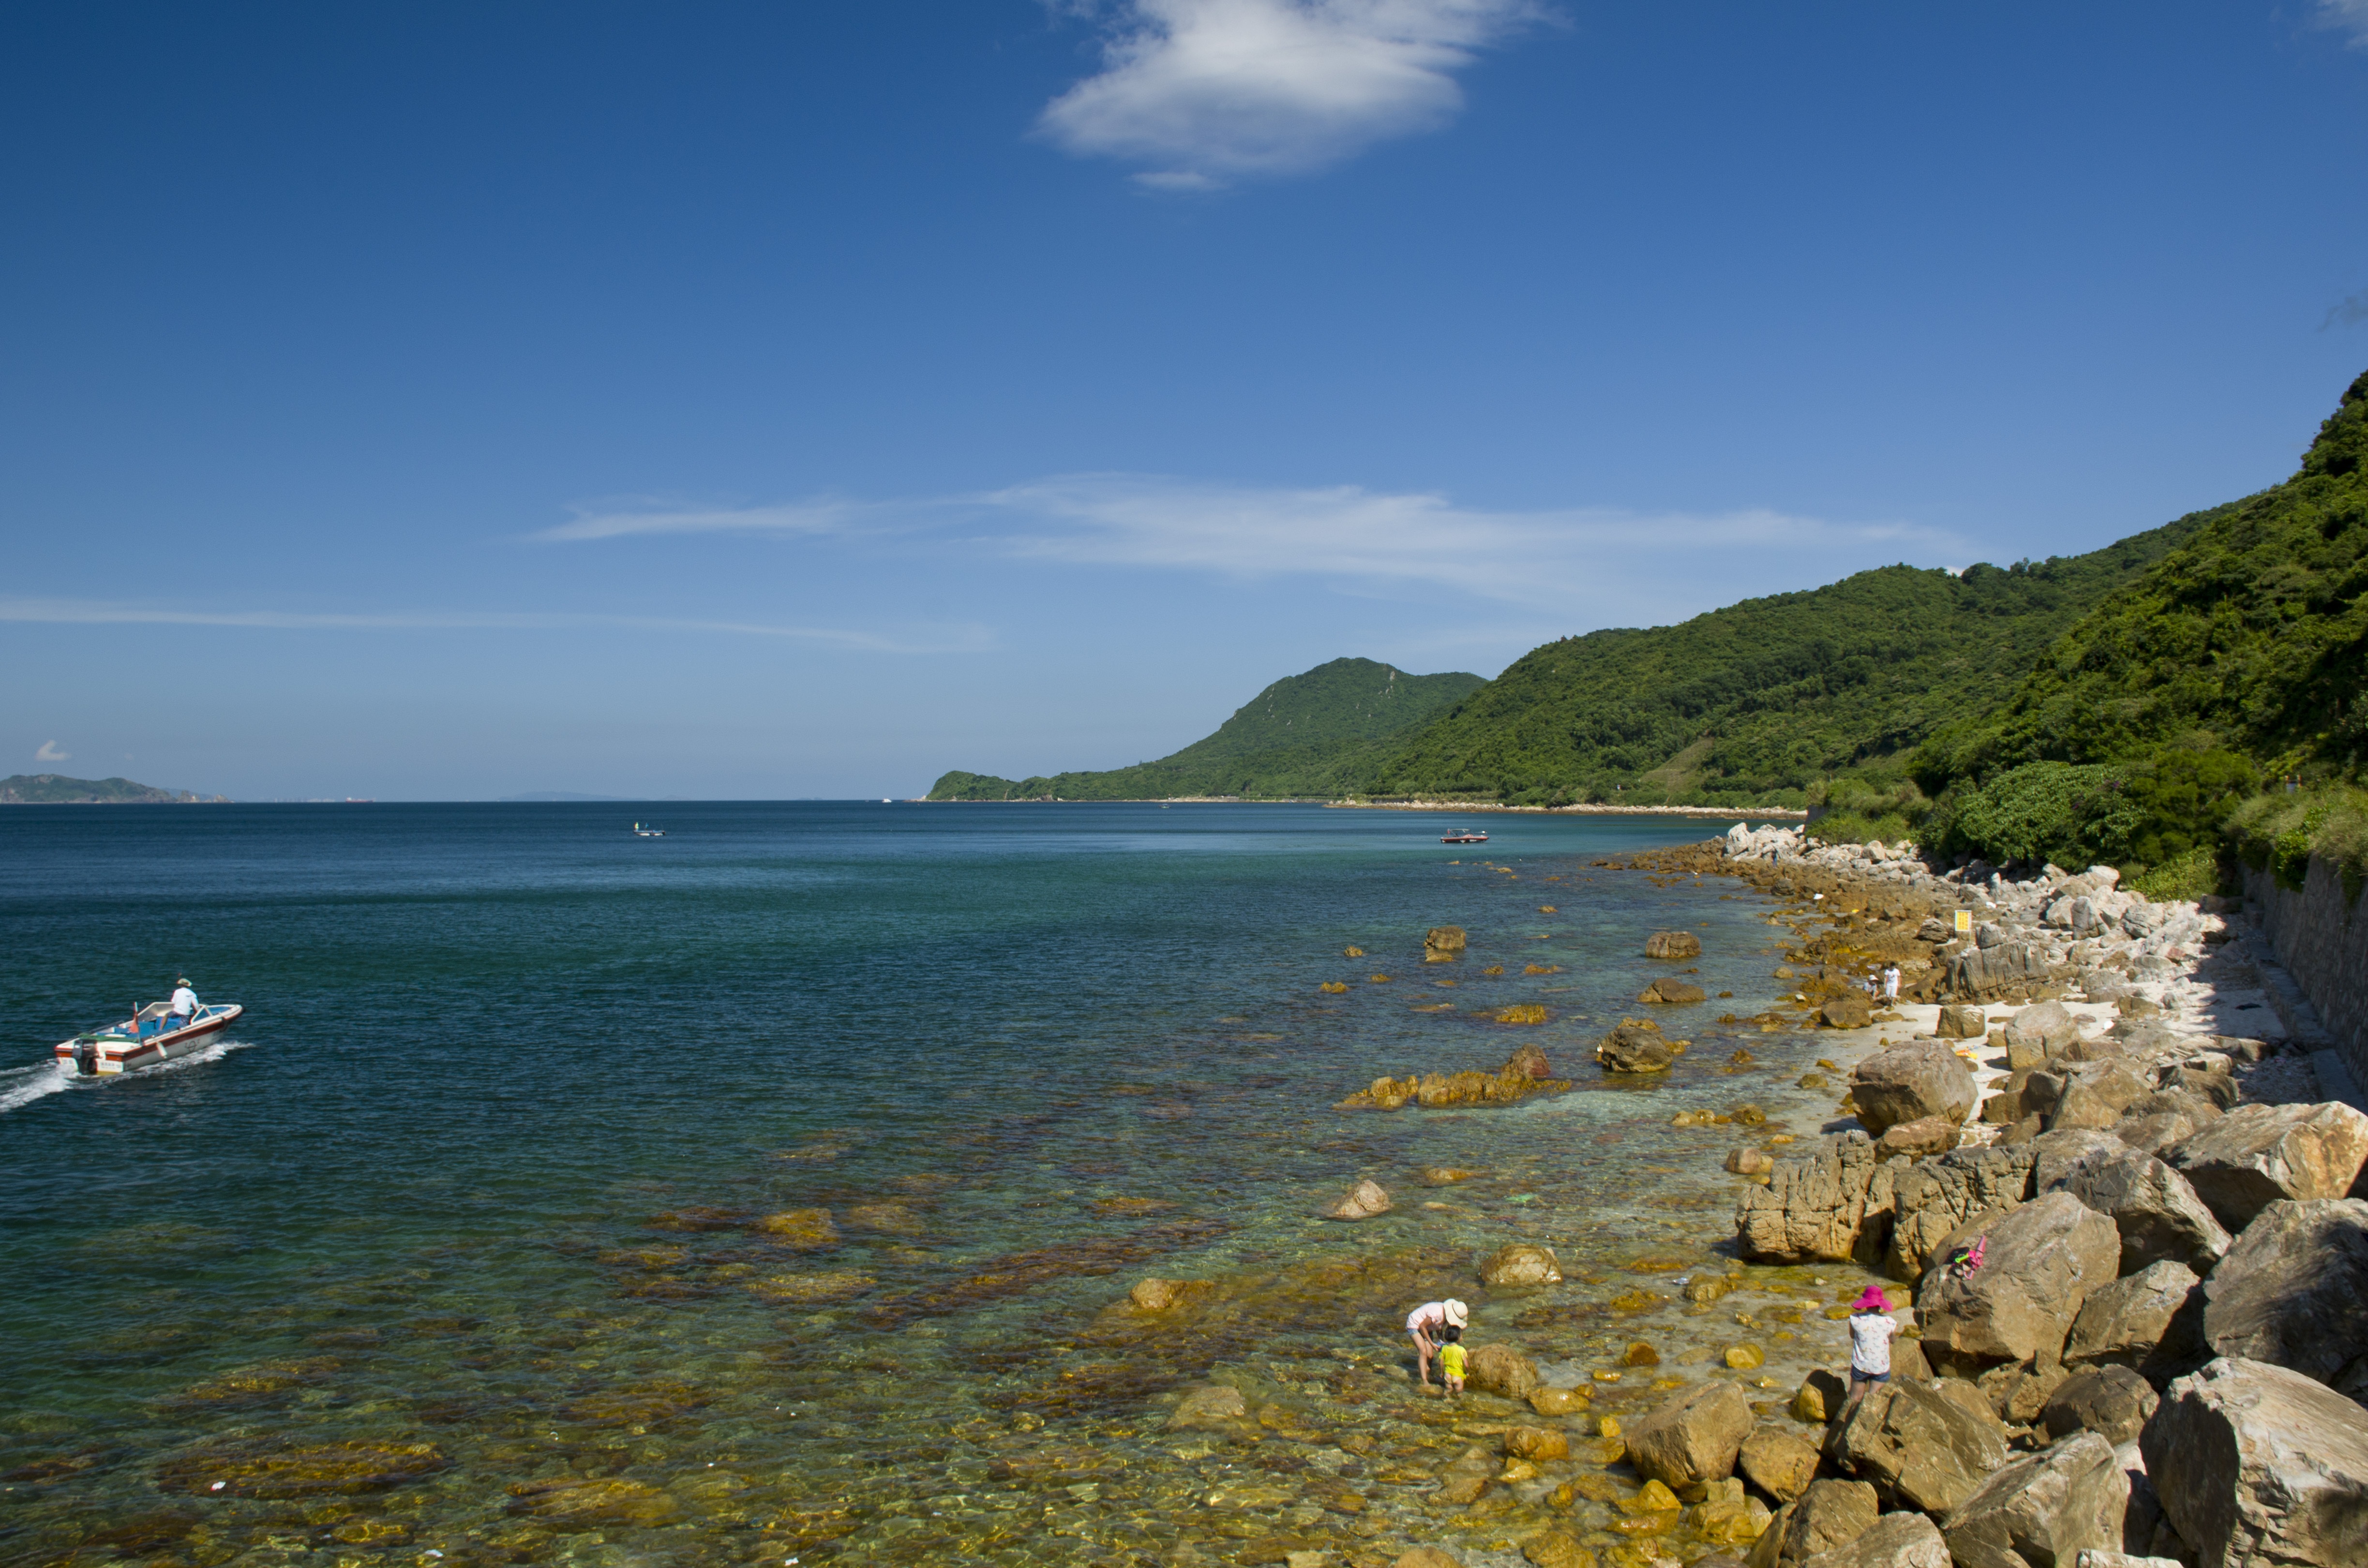
beach, landscape, sea, coast, water, rock, ocean, horizon, mountain, road, shore, flower, vacation, coastline, cliff, cove, bay, terrain, body of water, blue sky, sea view, cape, mound, white cloud, landform, the sea